Foreign Land (novel)

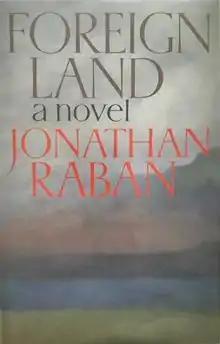
First edition (UK)

The novel opens with Sheila Grey, George's daughter and her partner, Tom, discussing the imminent return of her father from Bom Porto. In a letter, he tells her of his plans to retire to his parents’ house in St Cadix, Cornwall. The action then moves to Bom Porto, the capital of Montedor – an independent Marxist Republic - where we first meet George, who is the manager of a bunkering station. He plays a game of squash with Eduordo (Teddy) Duarte, the Minister of Communications, who informs him about the President's plans to use Cubans to subjugate the mountainous Wolofs, a tribe who have historically been hostile towards the coastal Creole population. George later settles his affairs and is given a surprise official send-off and eventually arrives in Britain, booking himself into a Post House Hotel at Heathrow rather than choosing to stay with Sheila.